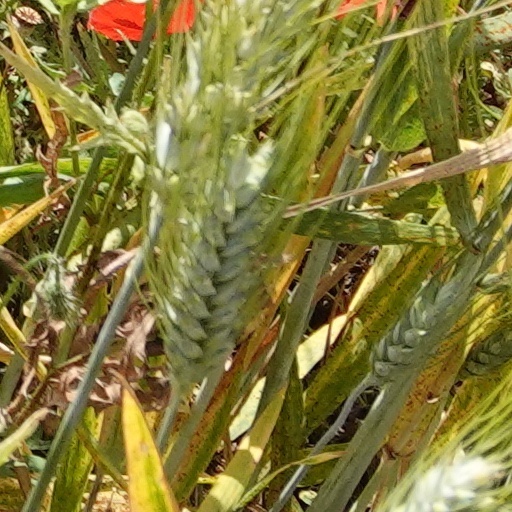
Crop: wheat